Robert Hails

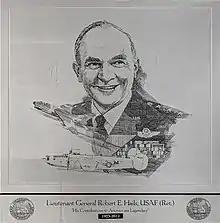
Plaque of Hails at the Georgia Aviation Hall of Fame

Robert E. Hails (January 20, 1923 – March 16, 2012) was an American military officer who served as the vice commander of Tactical Air Command, Air Force deputy chief of staff for systems and logistics at the Pentagon, and commander of the Warner Robins Air Logistics Center. He flew a B-24 during the Pacific Theater of World War II and later was one of the few to fly the SR-71 Blackbird. As the Director of Maintenance Engineering, Air Force Logistics Command, he was responsible for engineering and developing pilotless reconnaissance aircraft used during the Vietnam War.